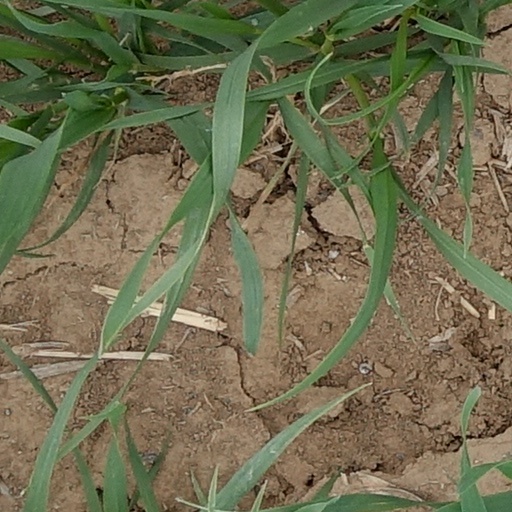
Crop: wheat